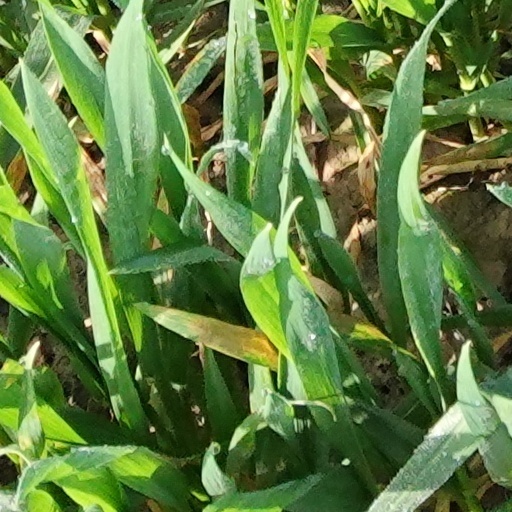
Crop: wheat